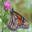
Label: butterfly